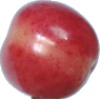
Label: cherry_rainier